Minuria leptophylla

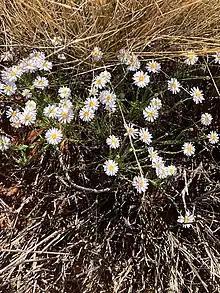
Habit

Minuria leptophylla commonly known as minnie daisy, is a flowering plant in the family Asteraceae. It is a small perennial herb with white daisy-like flowers. It is endemic to Australia and grows in all mainland states.